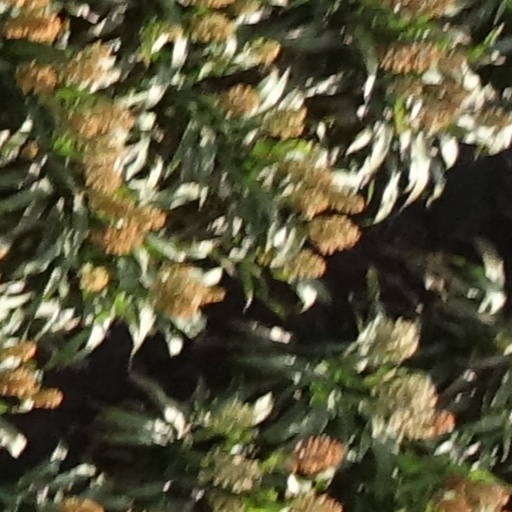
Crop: sorghum